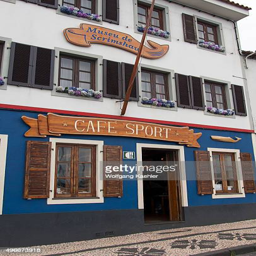
the bar in the town where sailors stop when crossing bodies of water